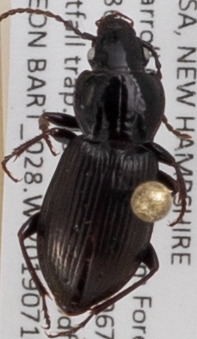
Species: Pterostichus pensylvanicus
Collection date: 2019-07-10
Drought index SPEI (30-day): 0.334
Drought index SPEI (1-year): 1.28
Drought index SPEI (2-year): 0.664